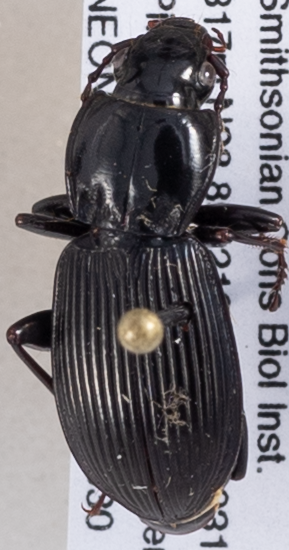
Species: Pterostichus coracinus
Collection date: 2018-08-30
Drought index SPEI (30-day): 1.574
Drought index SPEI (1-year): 1.93
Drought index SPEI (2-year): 1.69